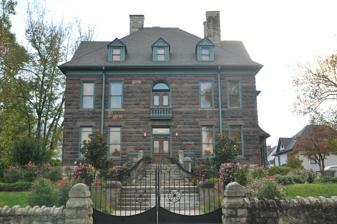
Building: Southwest Virginia Museum Historical State Park
Country: United States of America
Year built: 1895
State park in Virginia, USA United States historic place Southwest Virginia Museum Historical State Park U.S. National Register of Historic Places Virginia Landmarks Register Southwest Virginia Museum, September 2013 Show map of Virginia Show map of the United States Location 10 W 1st St N, Big Stone Gap, VA 24219 Coordinates 36°51′48″N 82°46′49″W / 36.86333°N 82.78028°W / 36.86333; -82.78028 Area 1 acre (0.40 ha) Built 1895 ( 1895 ) Architect Johnson, Charles Ralph, Sr.; Campbell, Edmund Schureman Architectural style Queen Anne NRHP reference No. 02001362 VLR No. 101-0002 Significant dates Added to NRHP November 22, 2002 Designated VLR September 11, 2002 The Southwest Virginia Museum Historical State Park is a Virginia museum, run as a state park , dedicated to preserving the history of the southwestern part of the commonwealth. It is located in Big Stone Gap , in a house built in the 1880s for former Virginia Attorney General , Rufus A. Ayers . It was designed and built by Charles A. Johnson. Construction began in 1888 and was completed in 1895. The limestone and sandstone used on the exterior walls came from area quarries. Red oak lines the interior walls and ceilings. A small moat once surrounded the house. The structure was acquired by the state in 1946 from a foundation managed by C. Bascom Slemp . Much of the museum's collection focuses on the coal boom of the 1890s; there are also exhibits dedicated to the history of Big Stone Gap and the surrounding area, as well as the story of the pioneers who migrated westward during the 18th century. The museum is also the location of the Southwest Virginia Walk of Fame. The museum building was listed on the National Register of Historic Places in 2002. See also National Register of Historic Places listings in Wise County, Virginia List of Virginia state parks List of Virginia state forests References